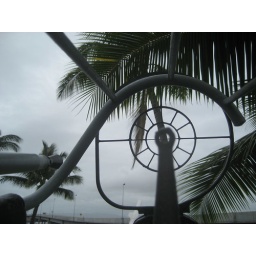
Palm tree in the cross hairs. &amp;quot;Die Palm tree!&amp;quot;